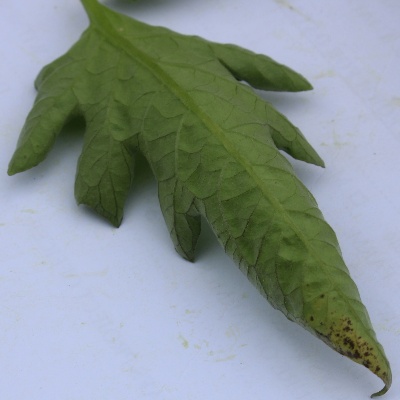
Crop: Tomato
Condition: leaf curl